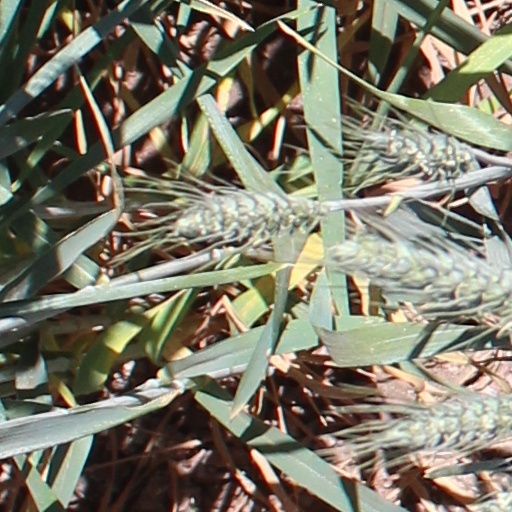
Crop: wheat